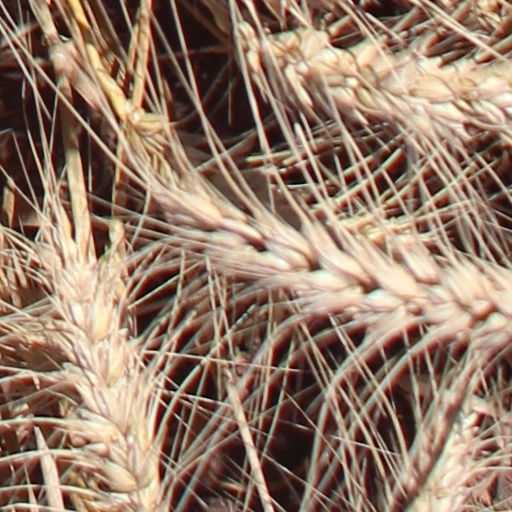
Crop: wheat